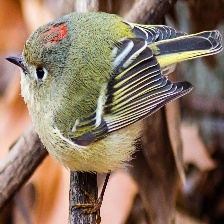
Species: RUBY CROWNED KINGLET
Scientific name: REGULUS CALENDULA